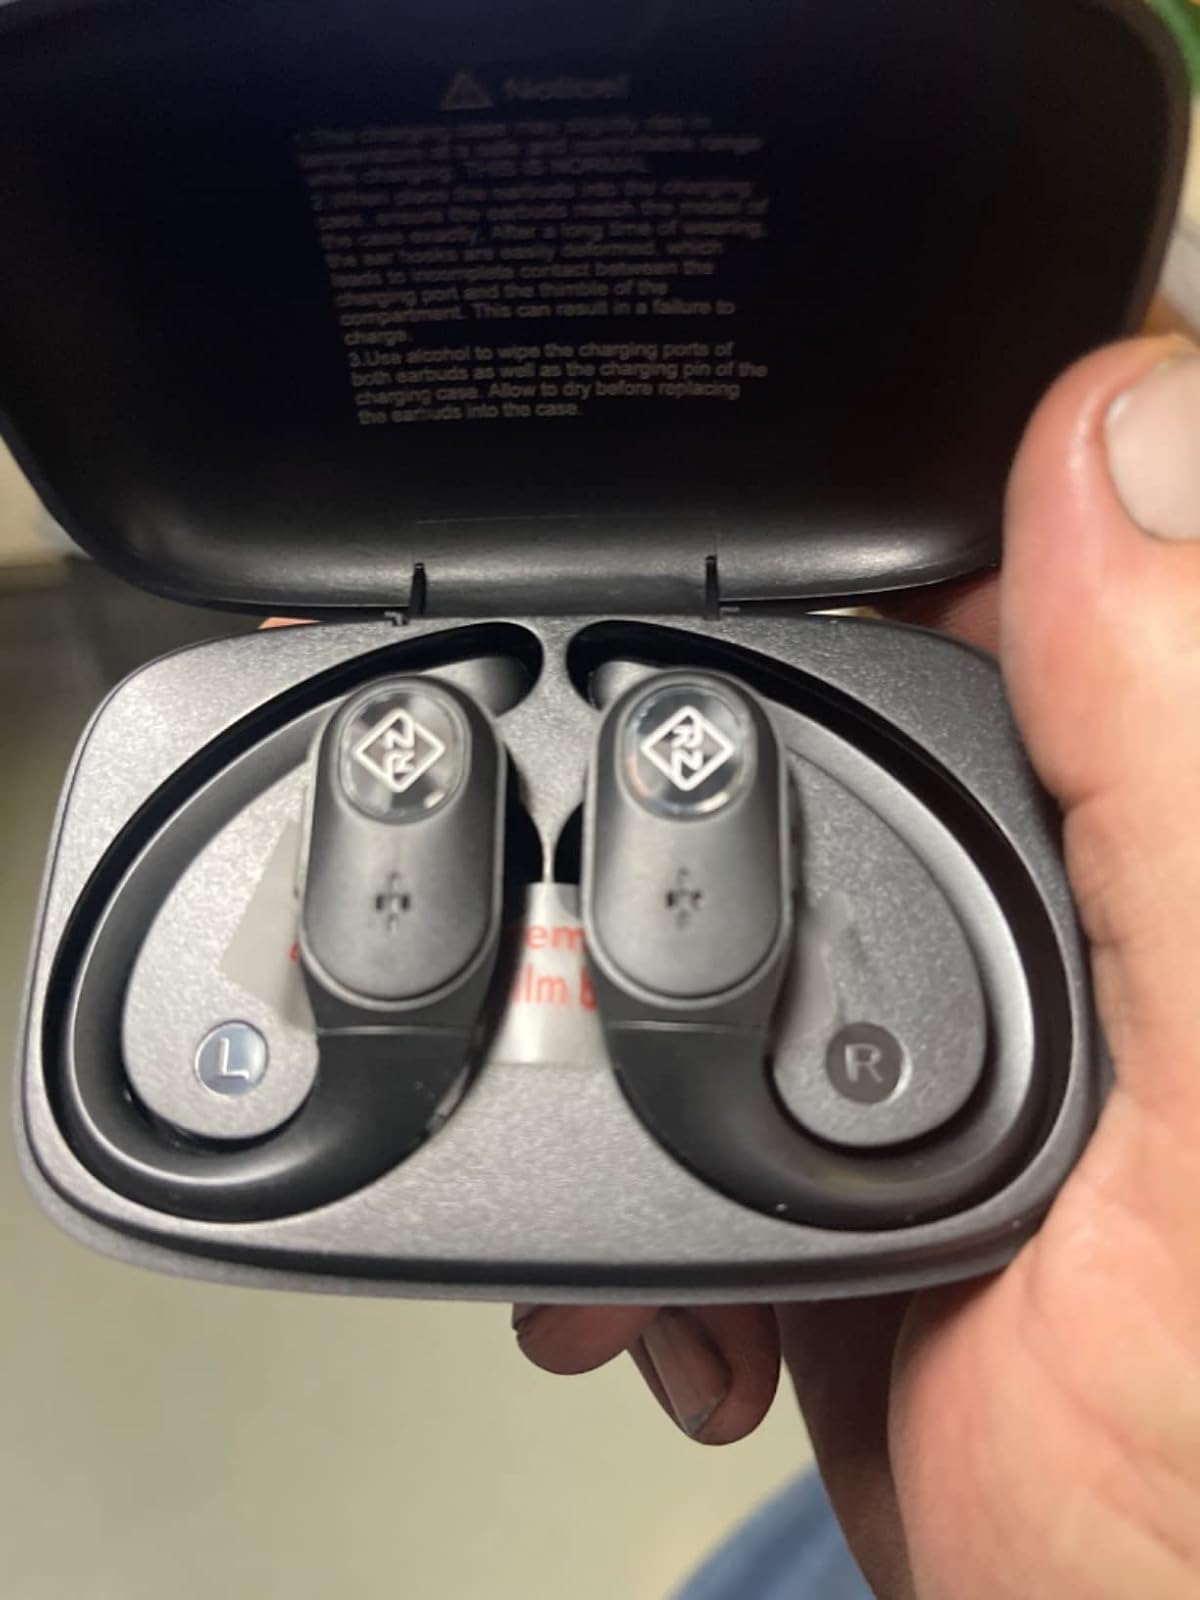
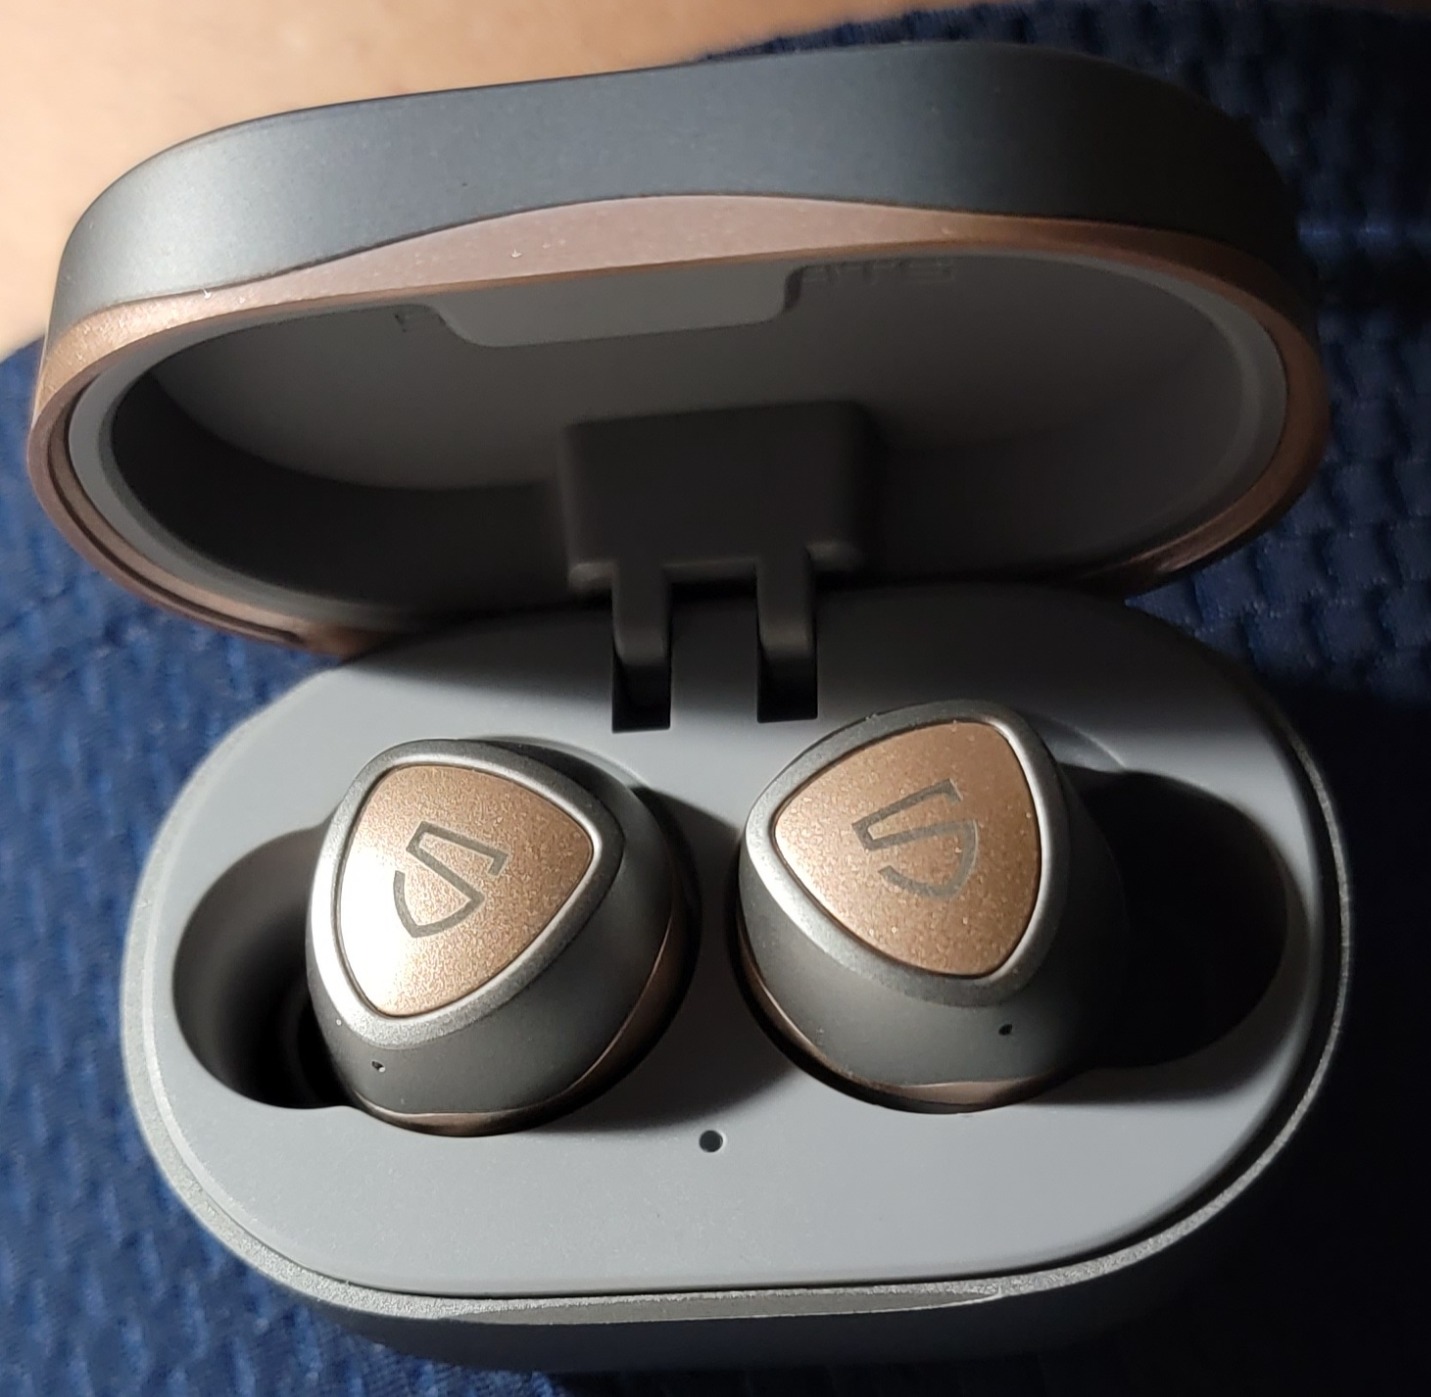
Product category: earbuds
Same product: no